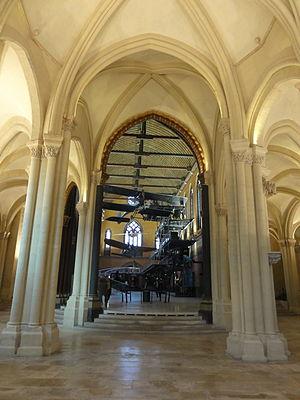
Chapelle d'axe, vue vers l'ouest.
Le Prieuré ou Abbaye Saint-Martin-des-Champs est une ancienne abbaye catholique devenue prieuré, situé dans le 3ᵉ arrondissement de Paris, aux nᵒˢ 270–292 rue Saint-Martin. Collégiale fondée en 1059 pour remplacer une basilique de la fin du VIᵉ siècle détruite par les Normands, l'établissement est confié en 1079 aux Clunisiens et devient rapidement la principale dépendance de la puissante maison mère bourguignonne. L'abbaye comportait un enclos privilégié avec foire annuelle.